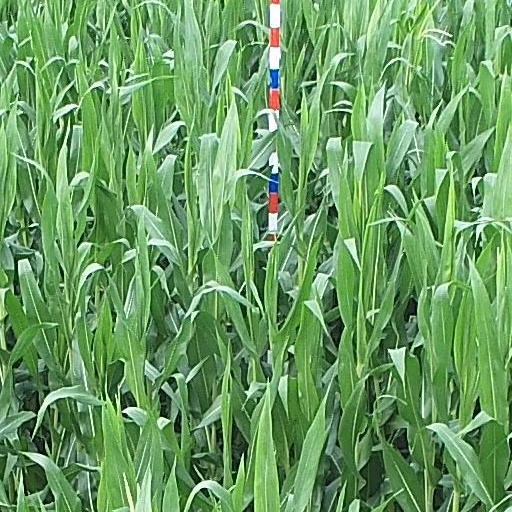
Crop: maize; corn